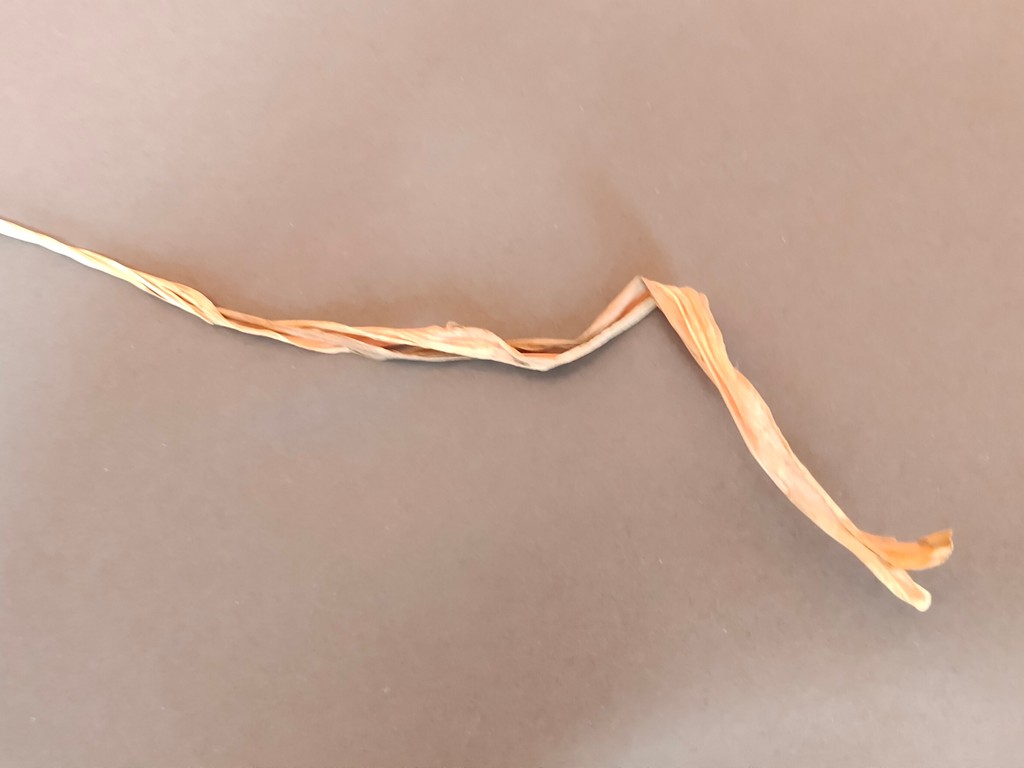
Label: Dried